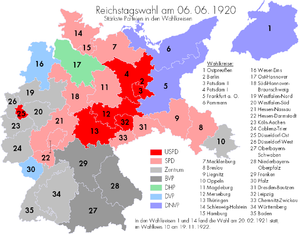
Valget i Tyskland 1920
Geografisk fordeling af stemmerne, kortet viser hvilket parti som blev størst i de enkelte kredse
Valget i Tyskland 1920 blev afholdt den 6. juni 1920 og var det 15. føderale valg i Tyskland efter den tyske rigsgrundlæggelse. Det var det første valg under Weimarforfatningen.